Michelle Couttolenc

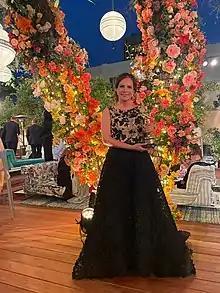
Couttolenc in 2021

Michelle Couttolenc is a Mexican sound engineer. She won an Academy Award in the category Best Sound and the BAFTA Award for Best Sound for the film "Sound of Metal". Along with fellow nominees Jaime Baksht and Carlos Cortés Navarrete, she became the first Mexican sound engineer who won an Academy Award and the first Mexican woman sound engineer to ever be nominated. She is also the recipient of six Ariel Awards for Best Sound.